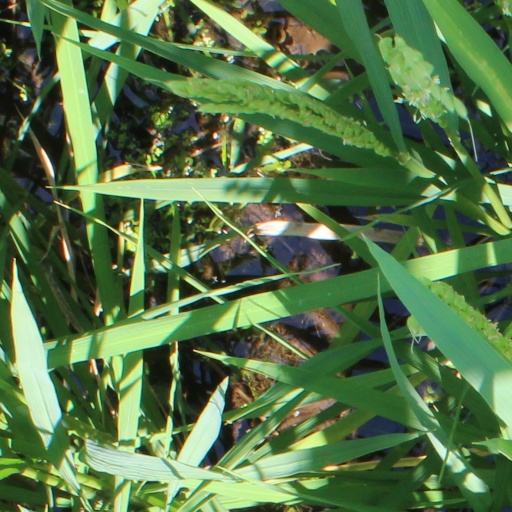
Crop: rice